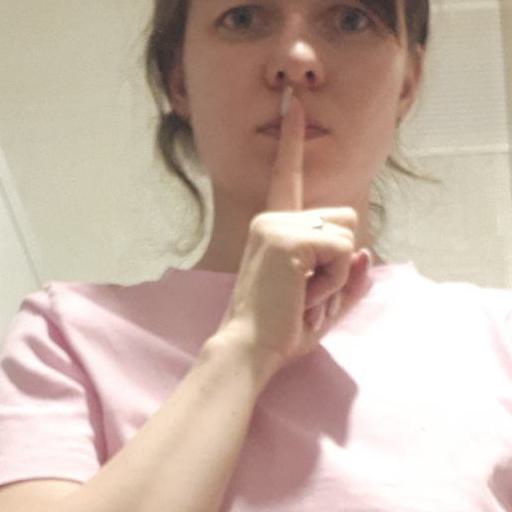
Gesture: mute